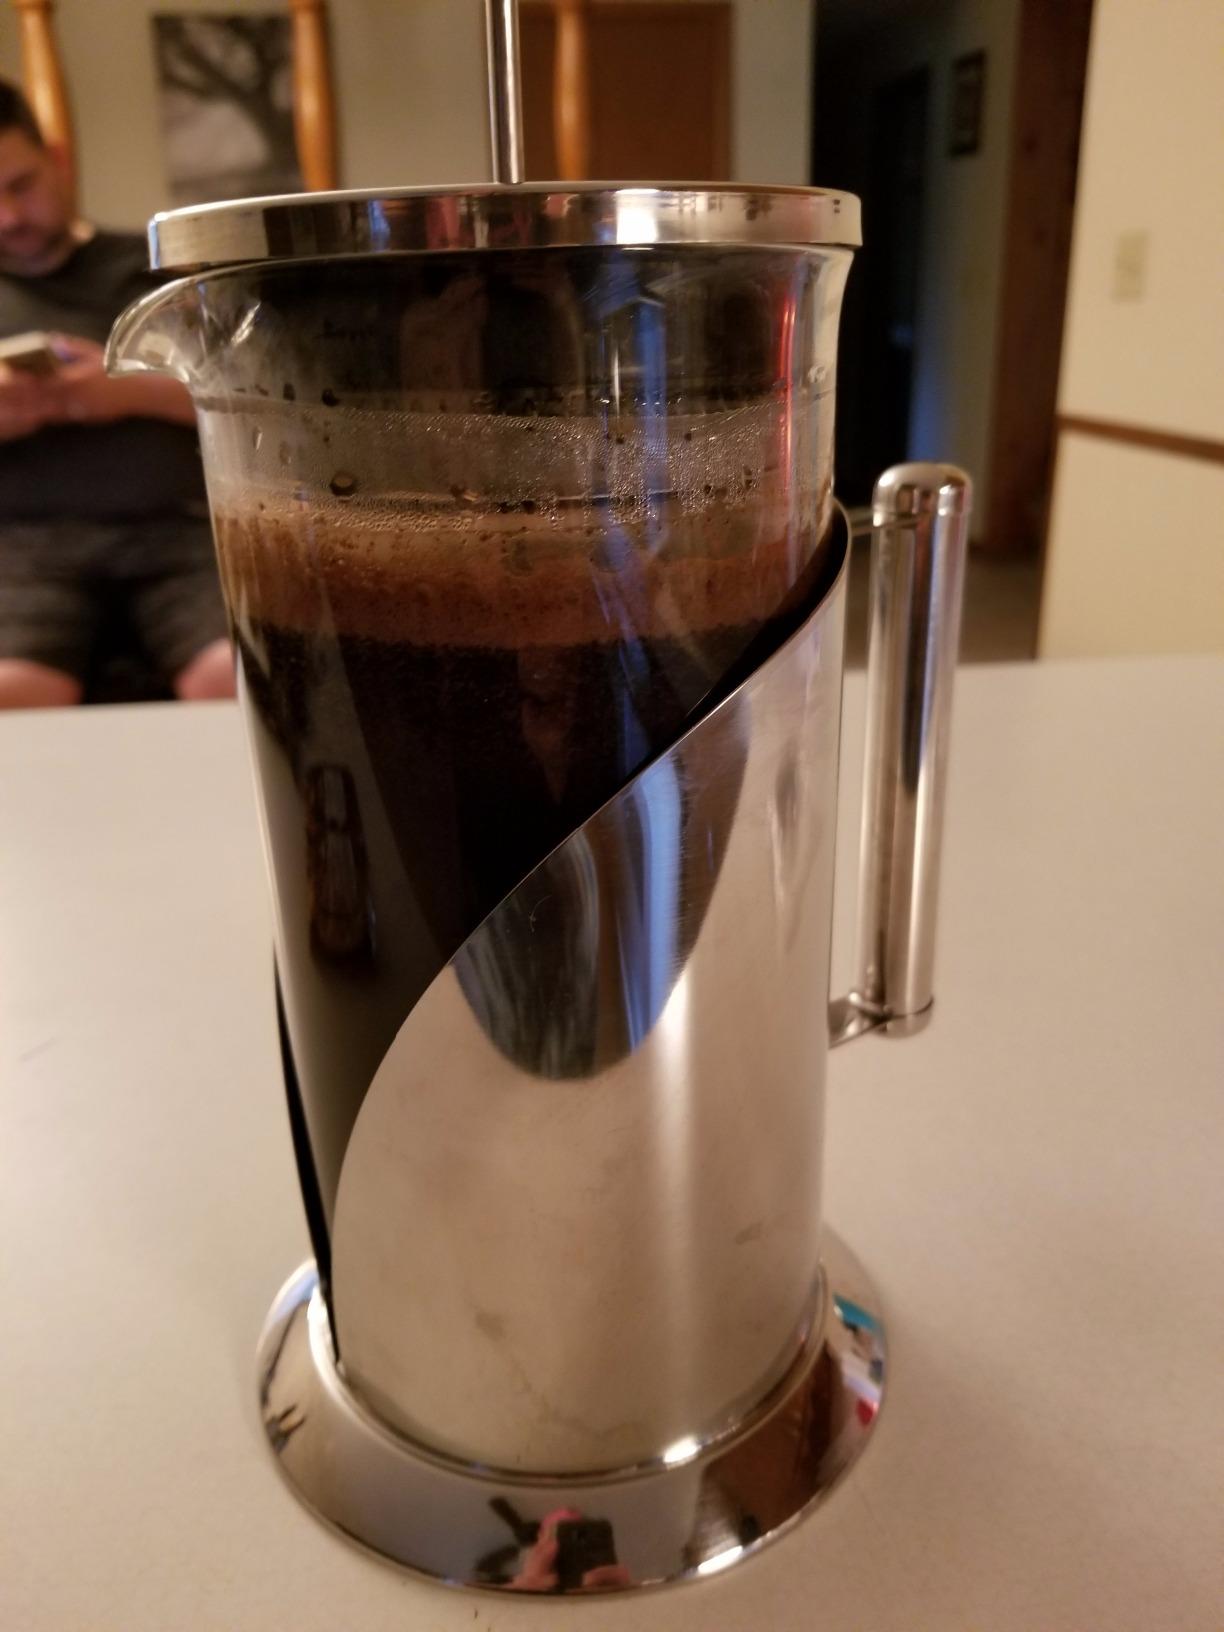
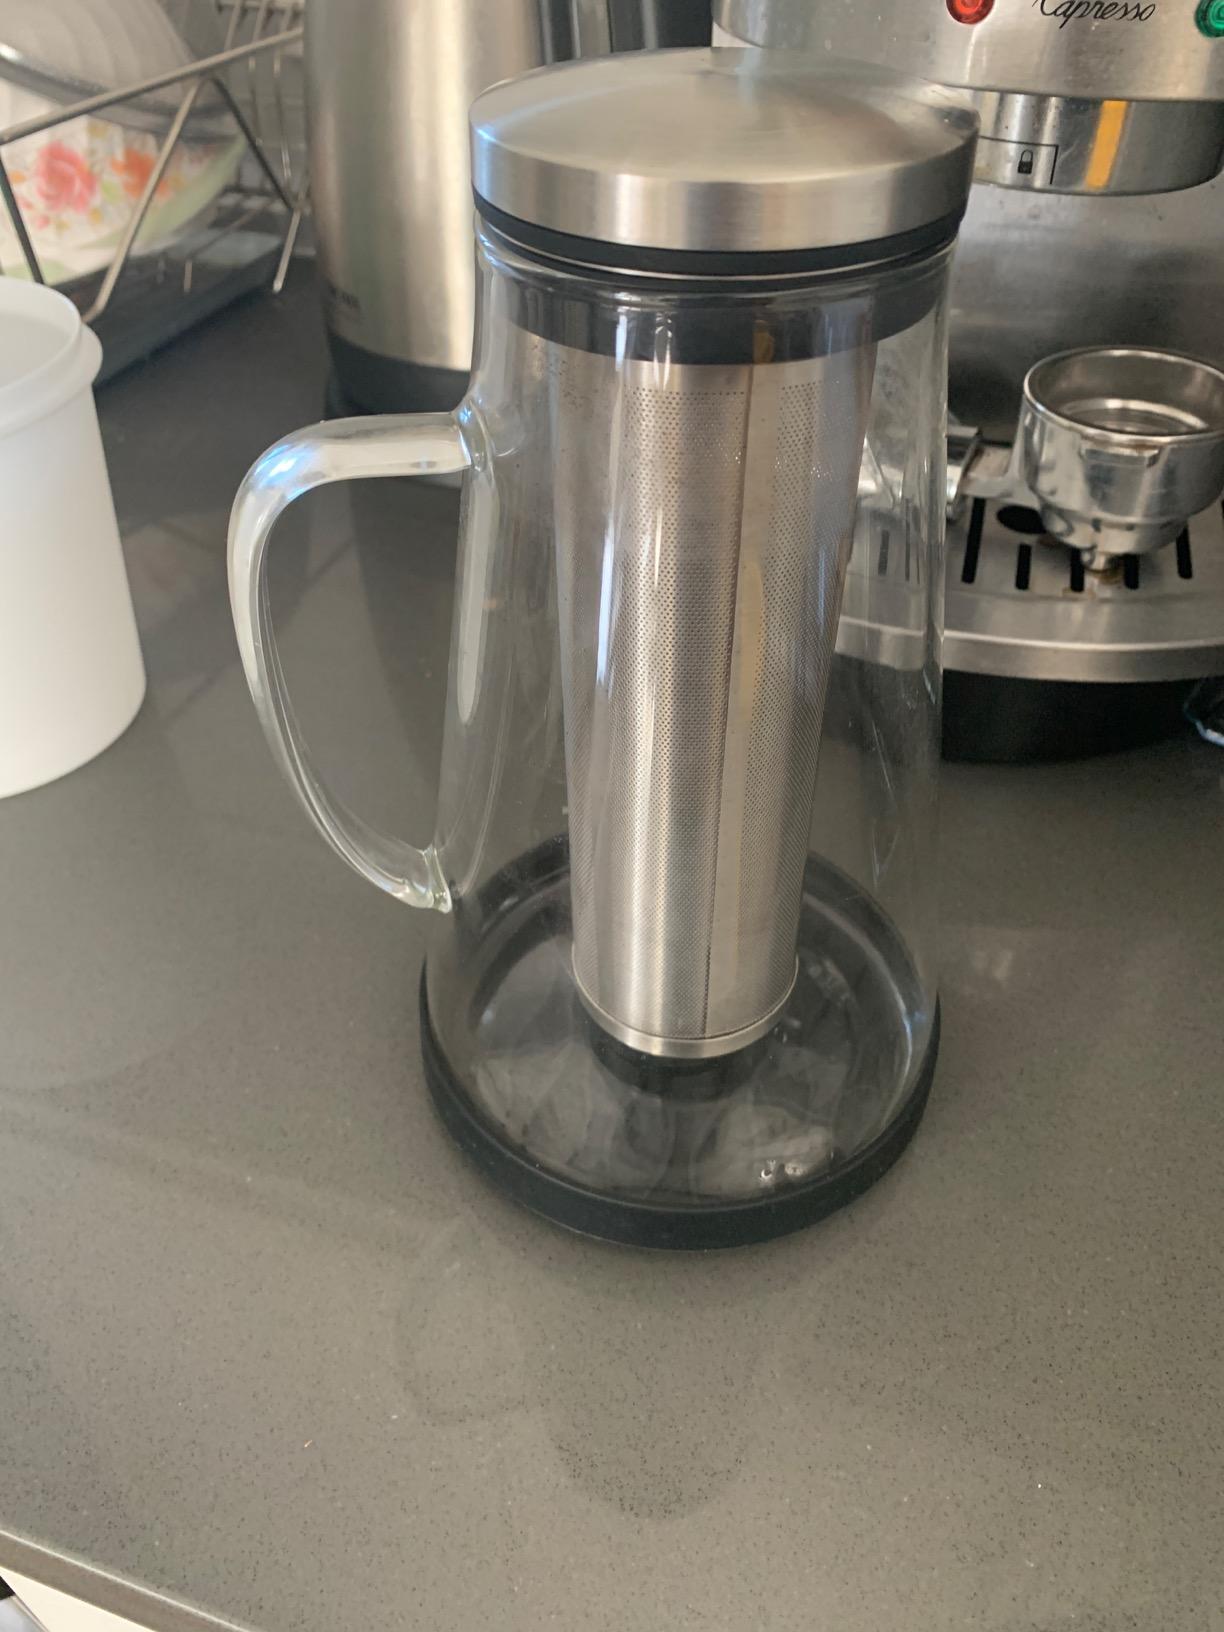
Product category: items_tea
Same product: no